Lasso

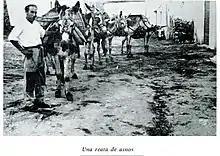
In Spain a “reata” is a group of donkeys, mules, or horses tied together

The rope or lasso used to restrain cattle is also called "Reata" or "La Reata" in Mexico, which was Anglicized to “Lariat” or “Riata” in the United States. In Mexico "reata" is basically used as a synonym for rope, a colloquialism, specifically the one used for capturing cattle and other livestock. But in its original Castilian Spanish (in Spain) definition, "reata" means a group of horses, mules or donkeys tied together to go in a straight line or the leading mule of three that draw a cart and, in nautical settings, a rope for binding masts and spars (woolding).